Tie-in

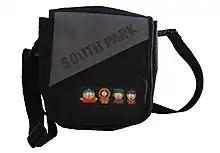
This pannier bag is a tie-in product from the TV series "South Park".

Common tie-in products include literary works, which may be novelizations of a media property, original novels or story collections inspired by the property, or republished previously existing books, such as the novels on which a media property was based, with artwork or photographs from the property. According to publishing industry estimates, about one or two percent of the audience of a film will buy its novelization, making these relatively inexpensively produced works a commercially attractive proposition in the case of blockbuster film franchises. Although increasingly also a domain of previously established novelists, tie-in writing has the disadvantages, from the writers' point of view, of modest pay, tight deadlines and no ownership in the intellectual property created.